Prokowo railway station

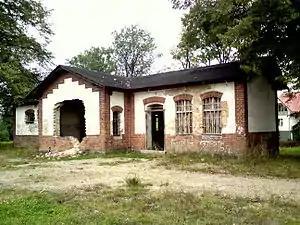

Prokowo is a non-operational PKP railway station in Prokowo (Pomeranian Voivodeship), Poland.